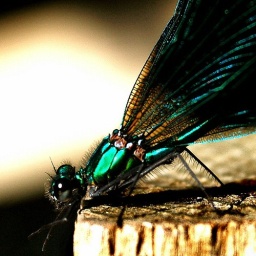
Beautiful metallic green Damselfly - resting on a parched wooden pole, in the heat of the Summer.